Al-Mubashshir ibn Fatik

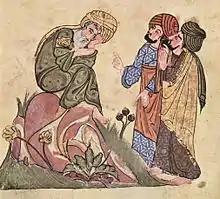
Socrates and two disciples from an illuminated manuscript of Mukhtar al-ḥikam by Al-Mubaššir ibn Fatik

Abu al-Wafa' al-Mubashshir ibn Fatik was an Arab philosopher and scholar well versed in the mathematical sciences and also wrote on logic and medicine. He was born in Damascus but lived mainly in Egypt during the 11th century Fatimid Caliphate. He also wrote an historical chronicle of the reign of al-Mustansir Billah. However, the book he is famed for and the only one extant, "Kitāb mukhtār al-ḥikam wa-maḥāsin al-kalim", the "Selected Maxims and Aphorisms", is a collection of sayings attributed to the ancient sages (mainly Greeks) translated into Arabic. The date of composition given by the author is 1048–1049.